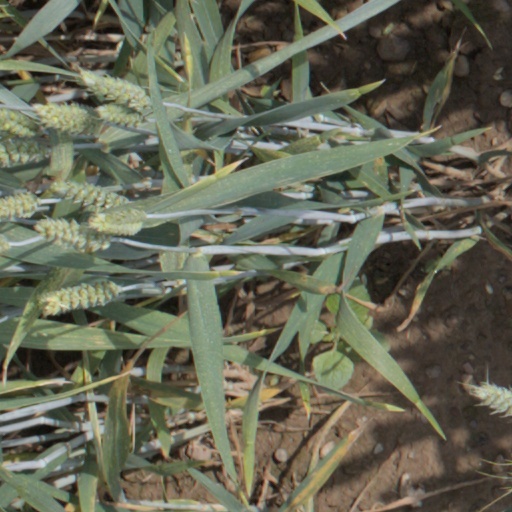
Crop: wheat